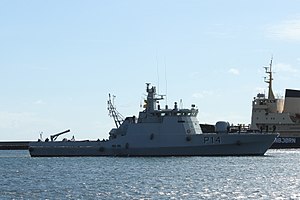
Flyvefisken-klassen
P14 Aukštaitis på Flådestation Frederikshavn i 2011
Aukštaitis (P14) ex Lommen (P559). Her under indsejling til Flådestation Frederikshavn
Flyvefisken-klassen er en af søværnets skibsklasser, oprindeligt bestående af 14 enheder.